Bell Museum of Natural History

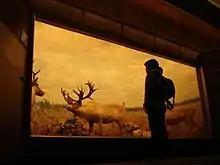
A diorama in the Mammal Collection

The majority of the Mammal Collection are standard, dry skin and skull preparations, but the Bell has a reasonably large collection of full skeletons and a growing collection of fluid preserved specimens.